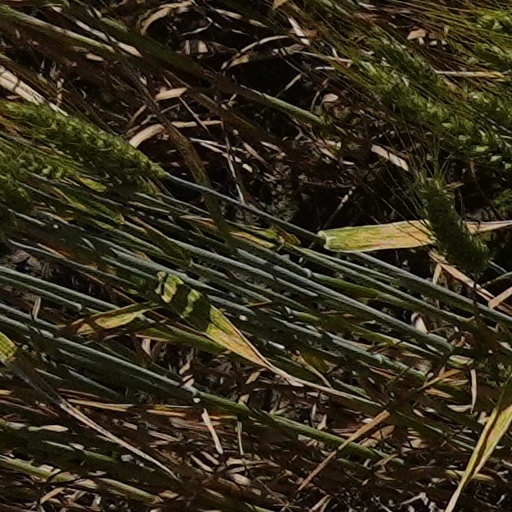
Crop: wheat